Sixth Ward, Houston

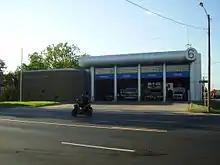
Fire Station 6 Sixth Ward

The community is within the Houston Police Department's Central Patrol Division, headquartered at 61 Riesner in the Sixth Ward area. In the early 1950s the Houston Police Department moved its headquarters to a facility in the Sixth Ward and purchased the Eisele House, formerly a private house. The agency used the house as part of its "HPD Explorer" program. As of 2010 the house is unused. The City of Houston Municipal Court building is located in the complex with the police station.